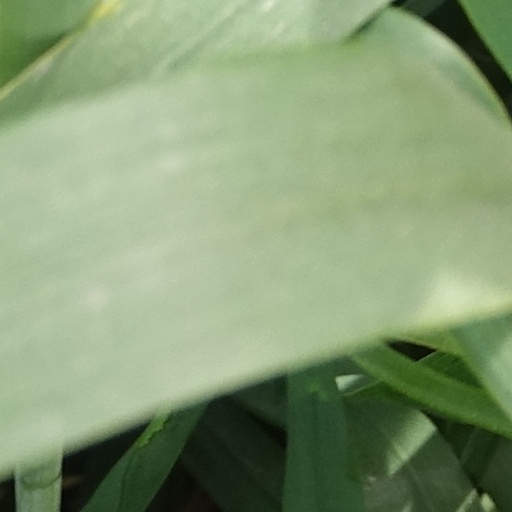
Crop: wheat